Dresden Hauptbahnhof

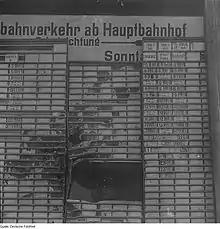
Destroyed tram timetable at the station

At the beginning of the war, Dresden hardly seemed threatened by air raids, so initially insufficient preparations were made and later additional preparations were no longer possible. The air raid shelters of the central station could accommodate about 2,000 people, but they lacked airlocks and ventilation systems. This had serious consequences: during the great air raid on the night of 13 and 14 February 1945 the station burned down, and the entrance to the luggage store was set alight; as a result 100 people were burned to death and another 500 people suffocated in the air raid shelters.